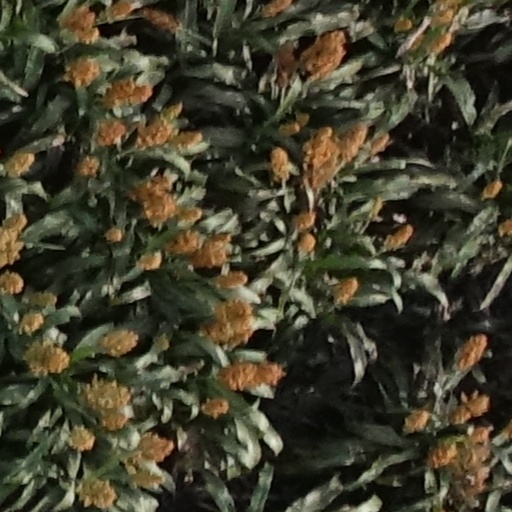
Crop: sorghum